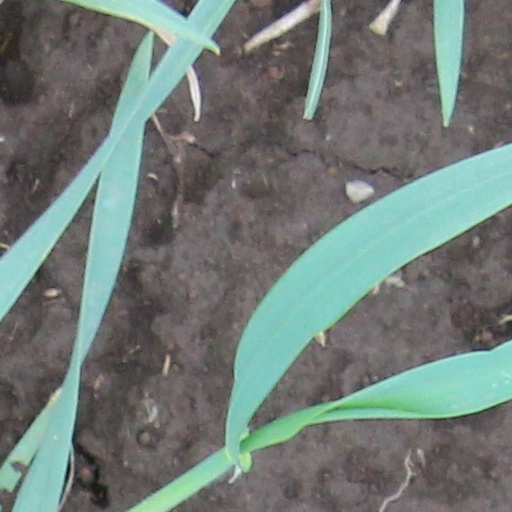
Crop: wheat